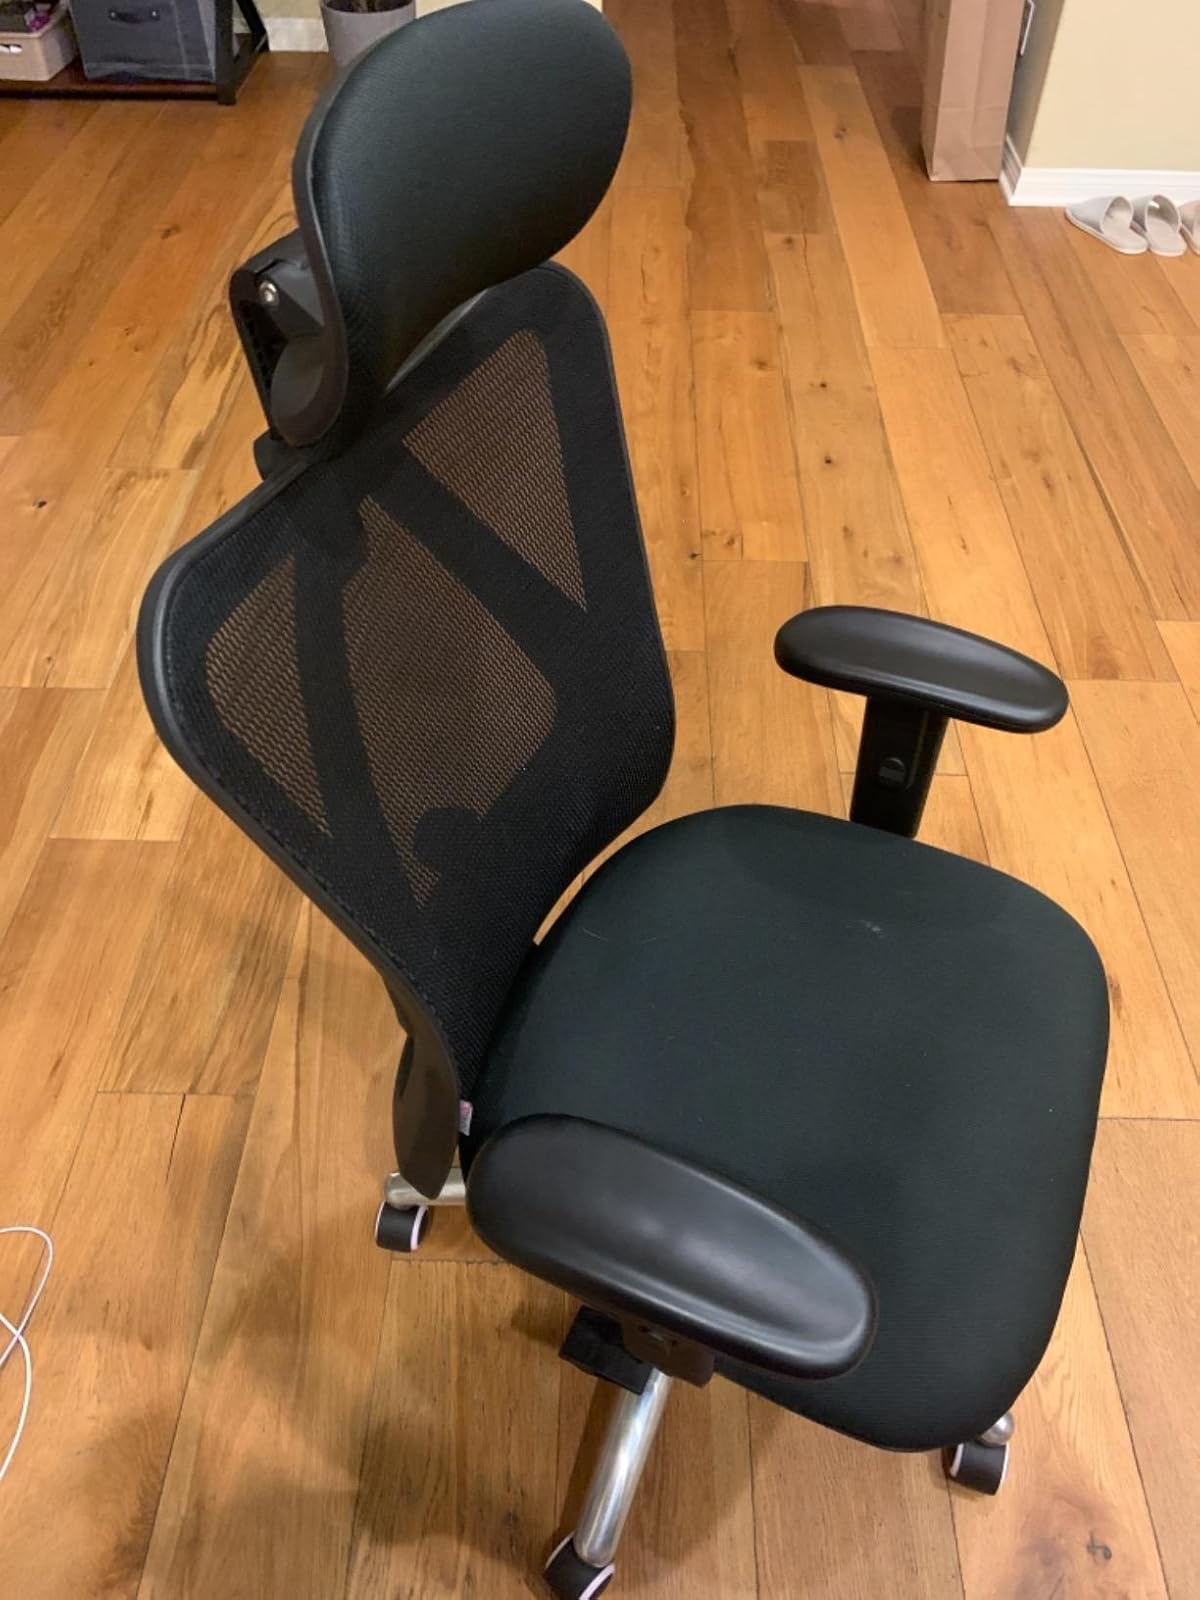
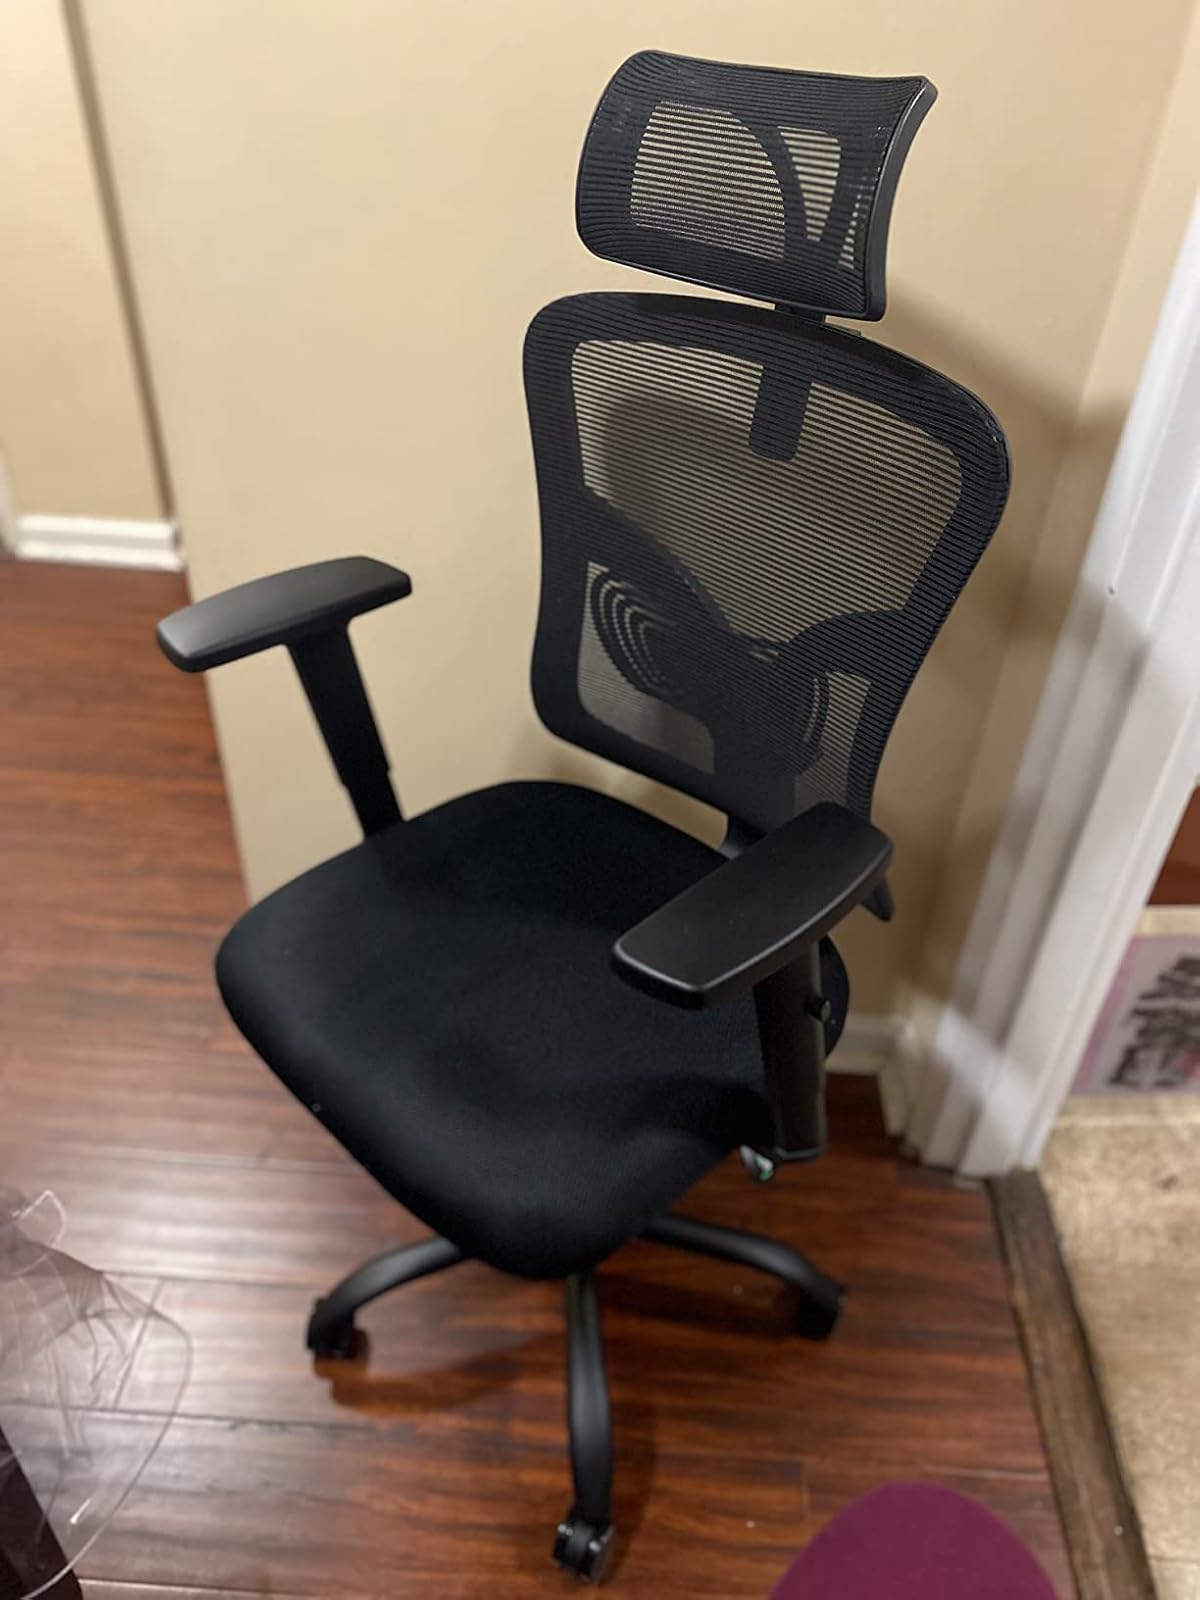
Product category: items_chair
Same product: no